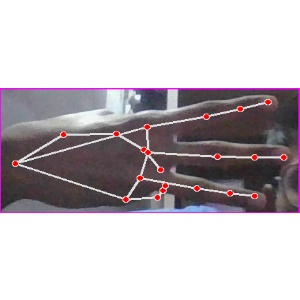
अक्षर: भ